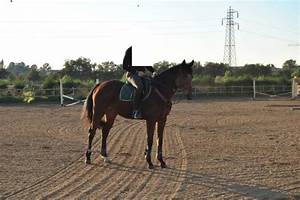
Label: cavallo